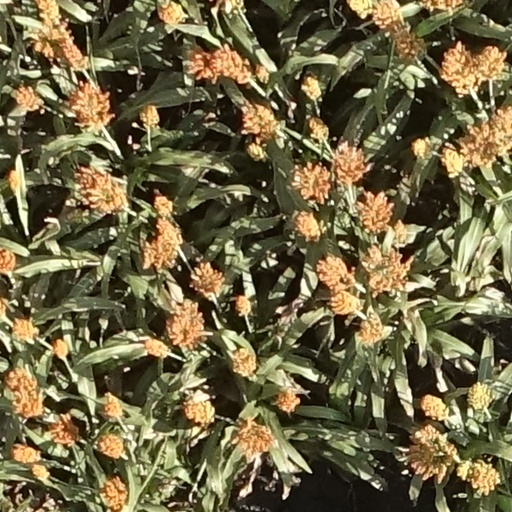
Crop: sorghum